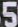
Number: 5